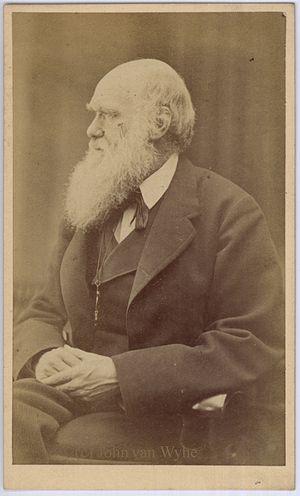
L'origine de la vie sur Terre demeure incertaine. Les plus anciens micro-organismes fossiles observés sont datés d'au moins 3,5 Ga durant le Paléoarchéen. Une étude publiée en 2015 sur des inclusions de carbone considérées comme d'origine organique leur assigne un âge de 4,1 milliards d'années et plus récemment des précipités hydrofuges sous-marins trouvés dans des roches sédimentaires ferrugineuses de la ceinture de roches vertes de Nuvvuagittuq ont été interprétés comme de possibles traces de vie il y a au moins 3,77 milliards d'années et peut-être 4,28 milliards d'années. Si leur origine biologique est confirmée, la vie pourrait donc être apparue dès l'Hadéen.